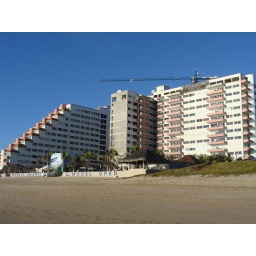
Non stop Condo building on the beach in Nuevo Mazatlan